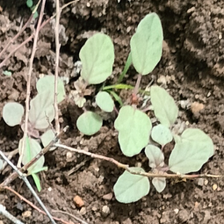
Weed species: Punarnava _(Boerhaavia diffusa)